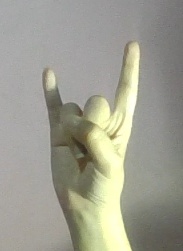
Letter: la